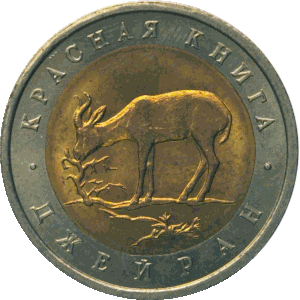
Envers d'une pièce de 50 roubles
La gazelle à goitre, ou Gazelle de Perse, est une espèce d'antilope appartenant à la famille des Bovidae. Elle doit son nom à la présence, chez le mâle, d'un élargissement du cou et de la gorge pendant la saison de reproduction. Elle réside en Asie centrale et au Moyen-Orient. Sa population a fortement décliné au cours des dernières années.